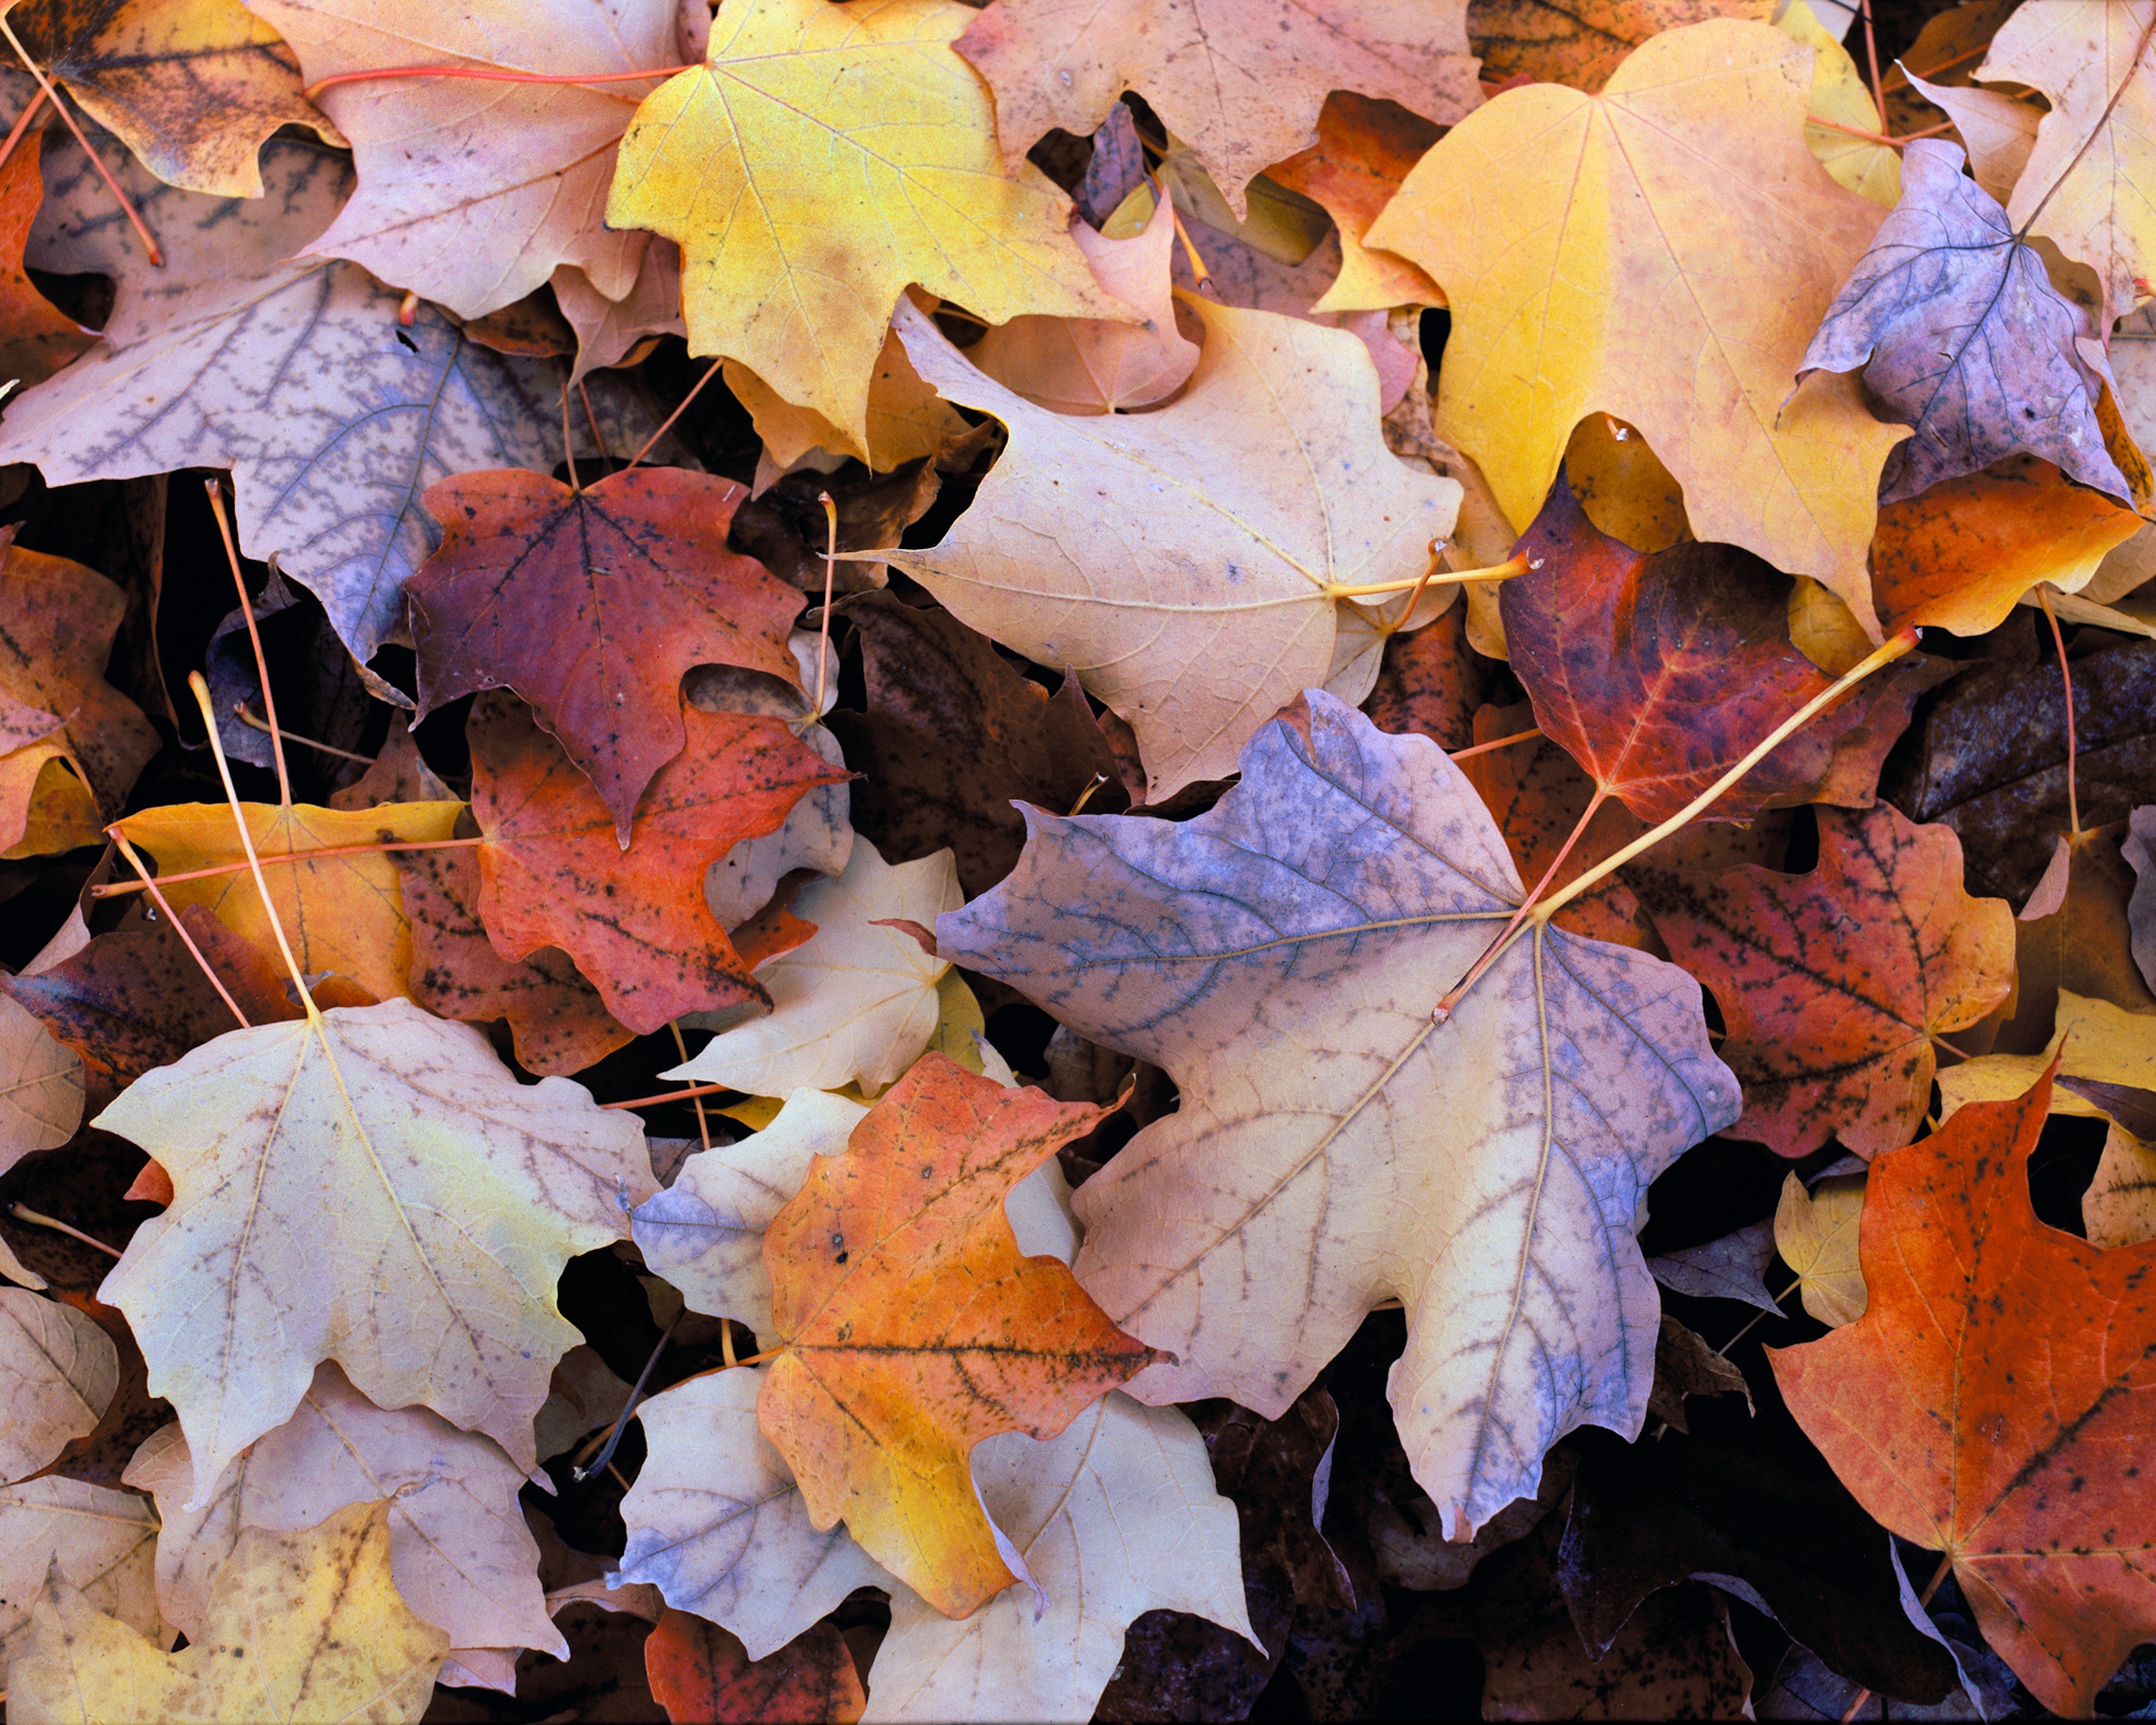
tree, nature, branch, plant, leaf, fall, flower, environment, autumn, season, maple leaf, leaves, outdoors, seasonal, shades, fall leaves, flowering plant, woody plant, land plant